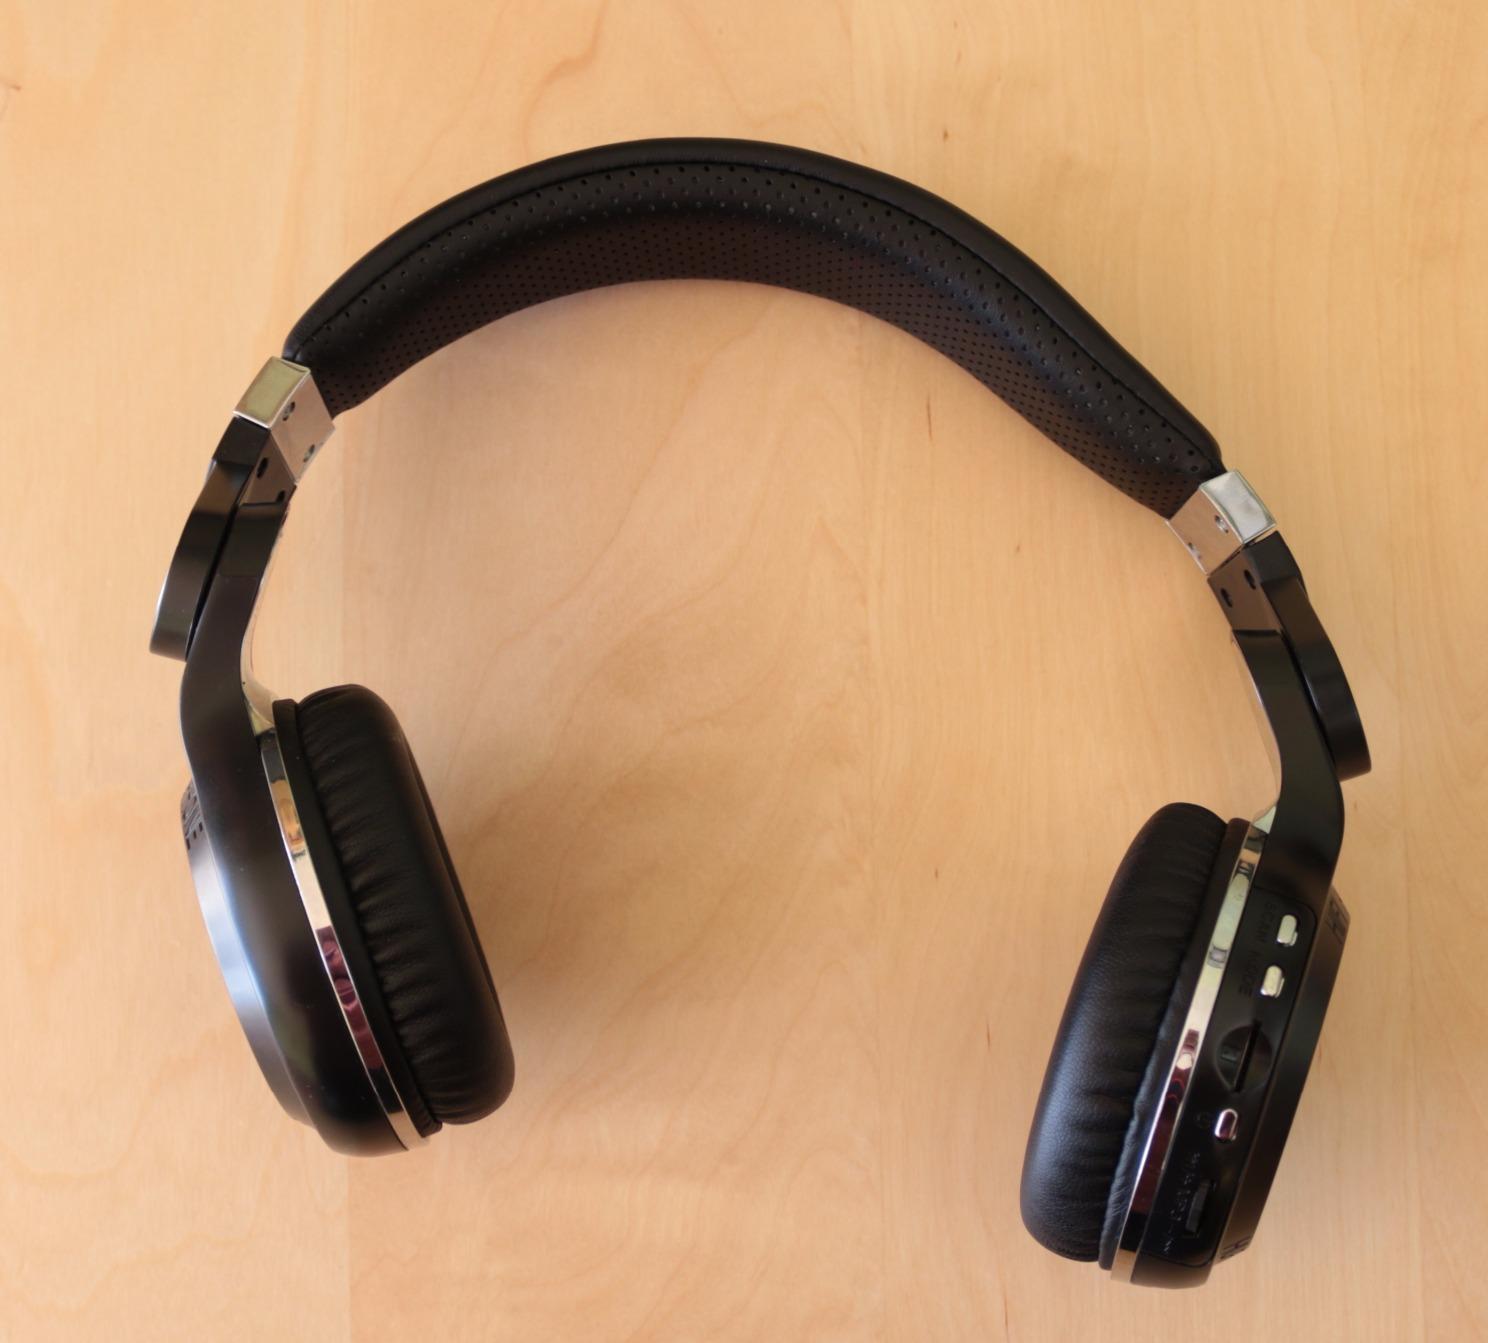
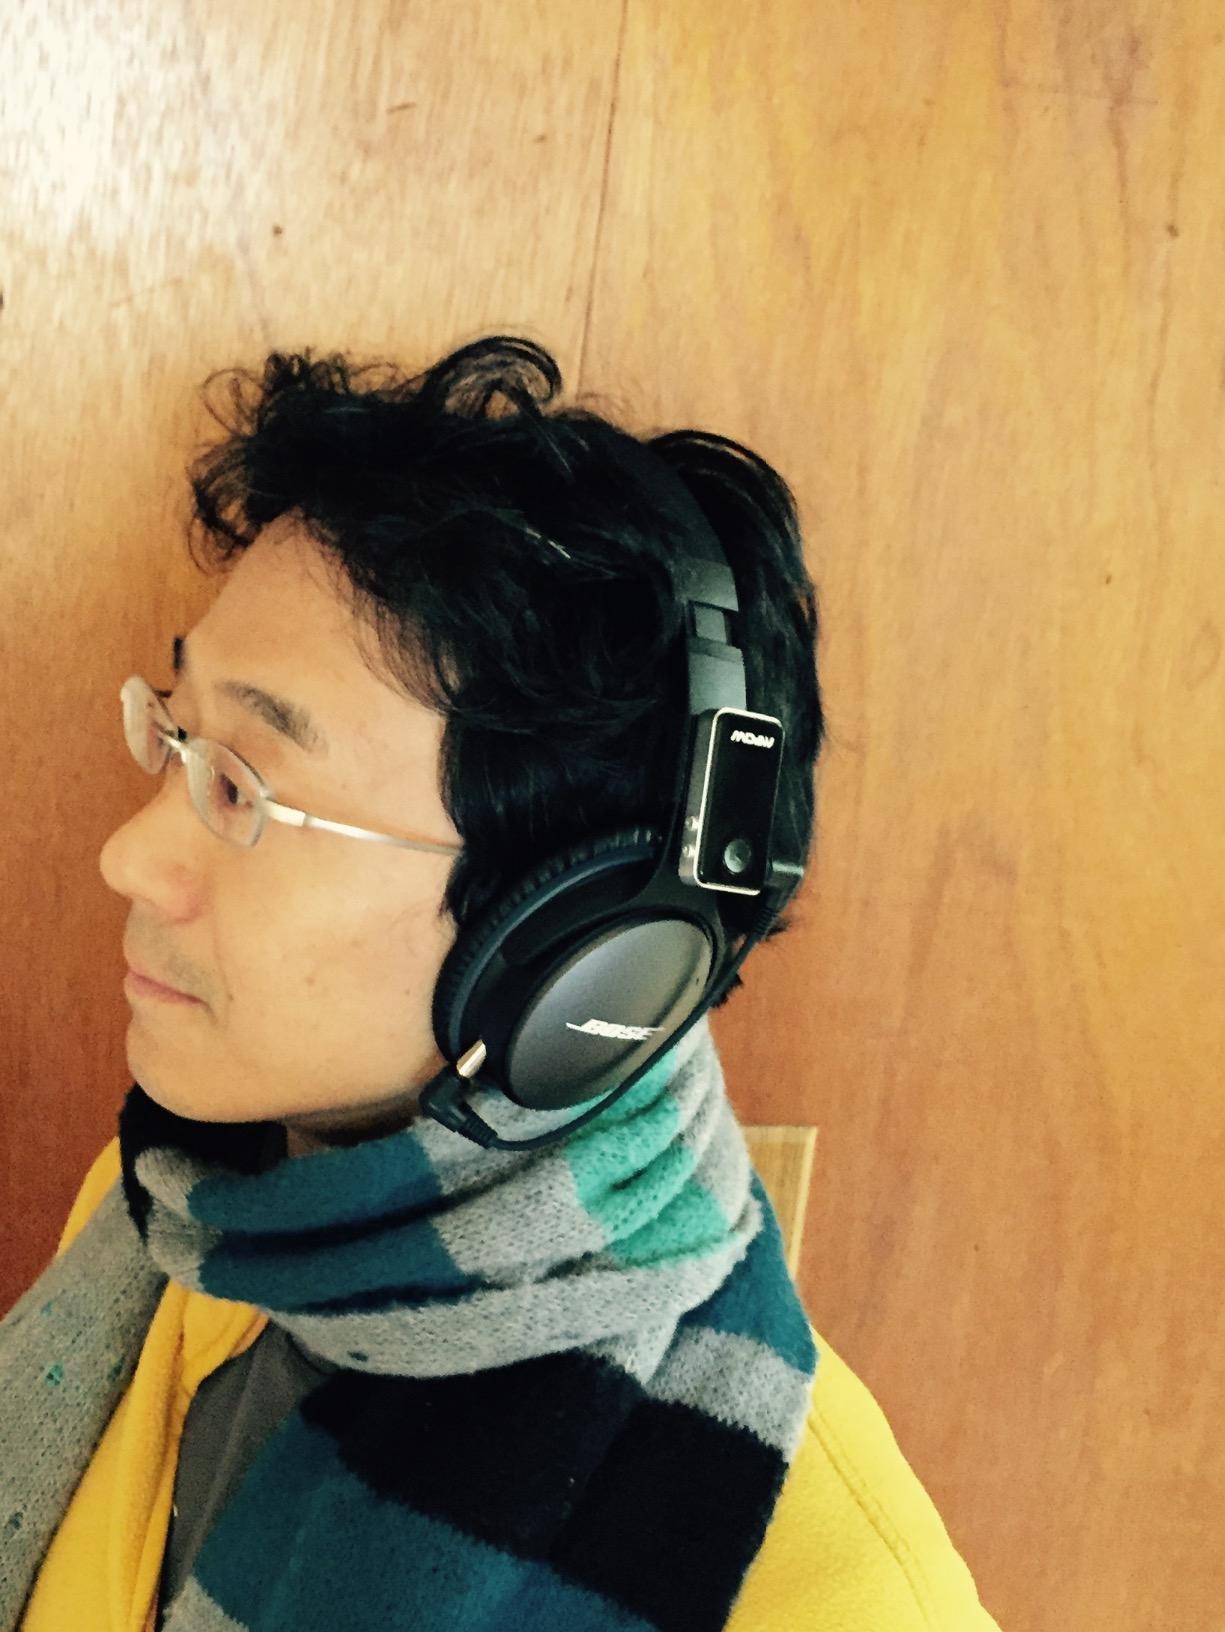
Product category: headphones
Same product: no